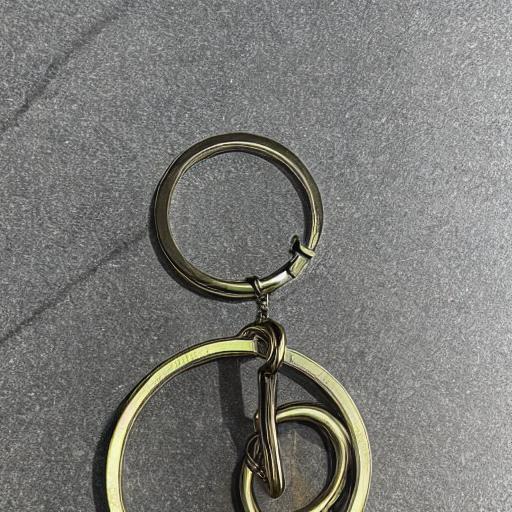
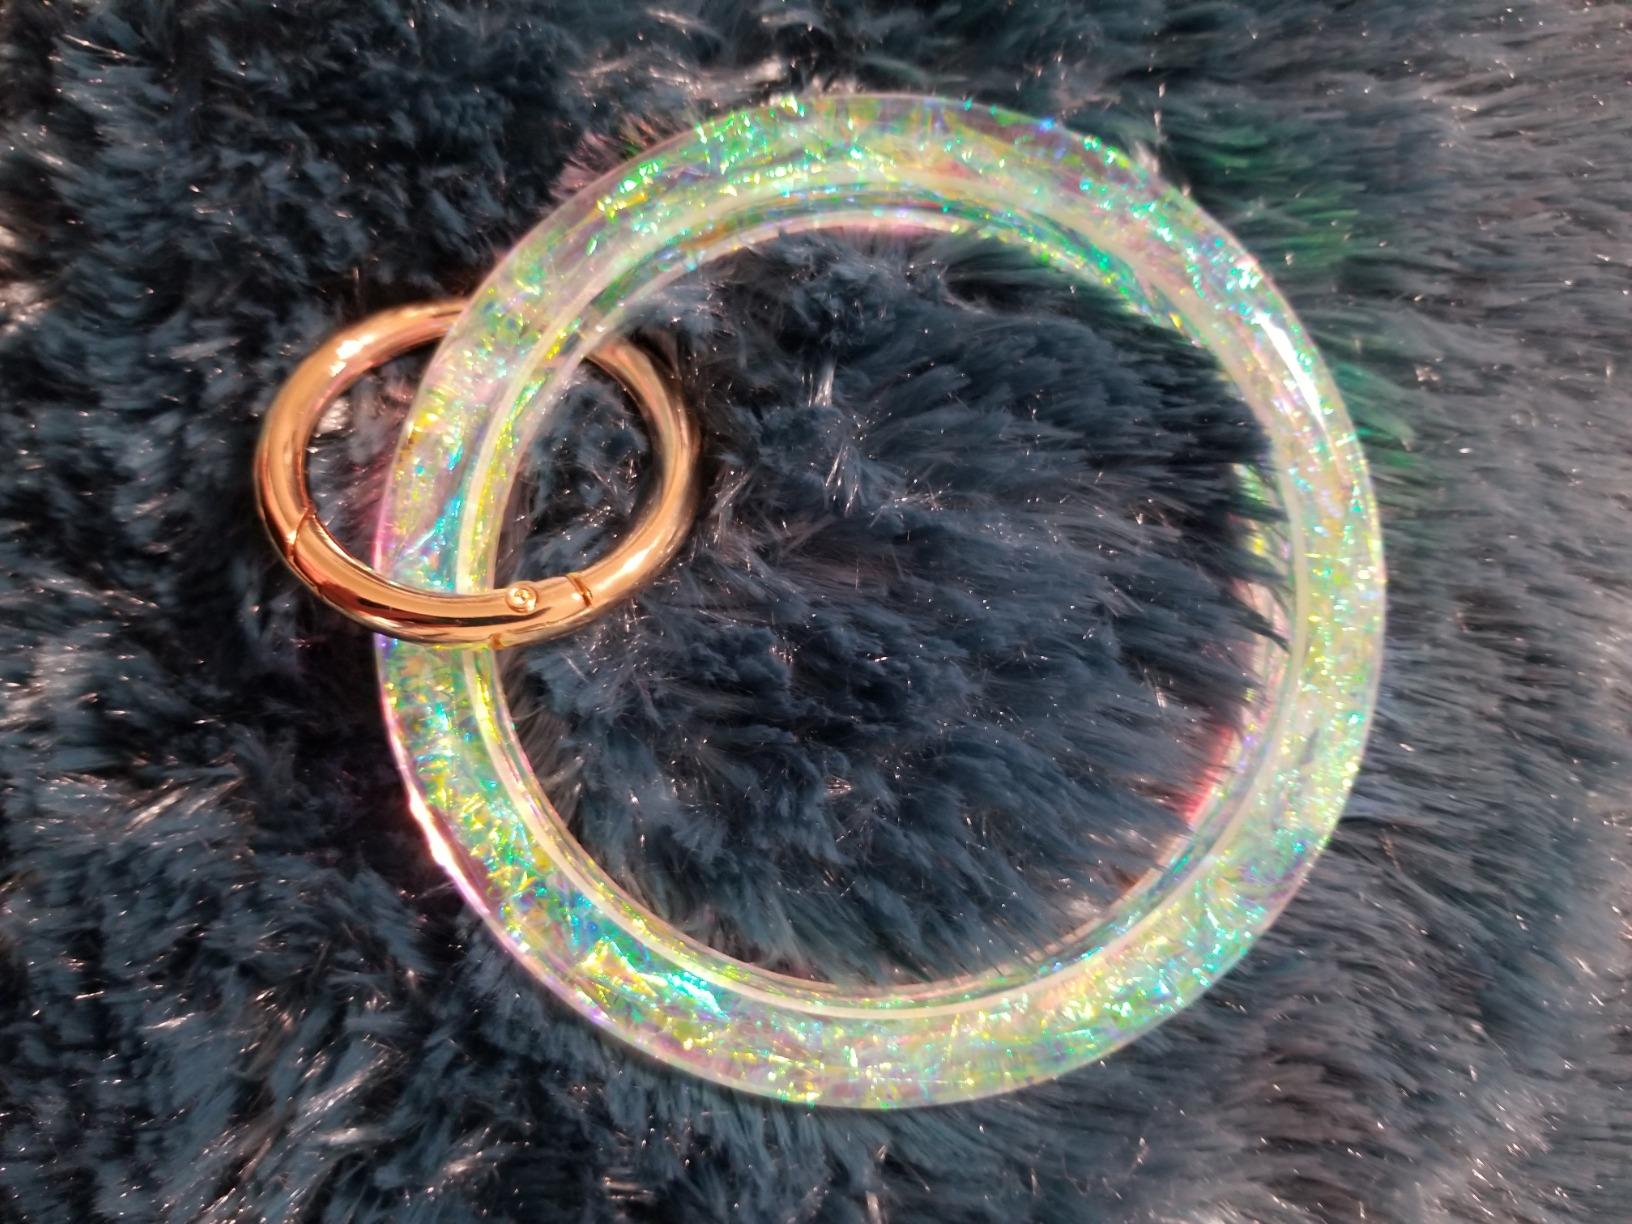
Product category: accessories_keychain
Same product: no